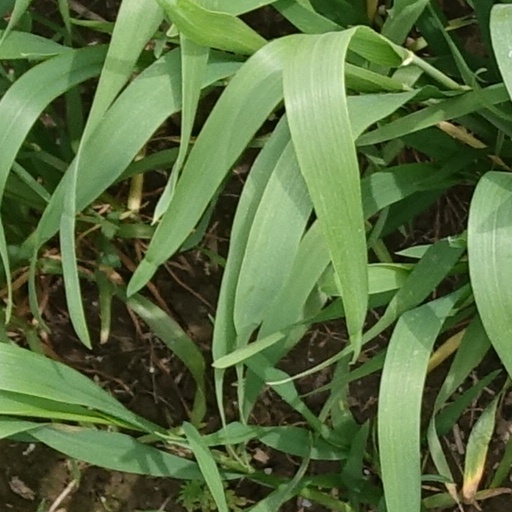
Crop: wheat